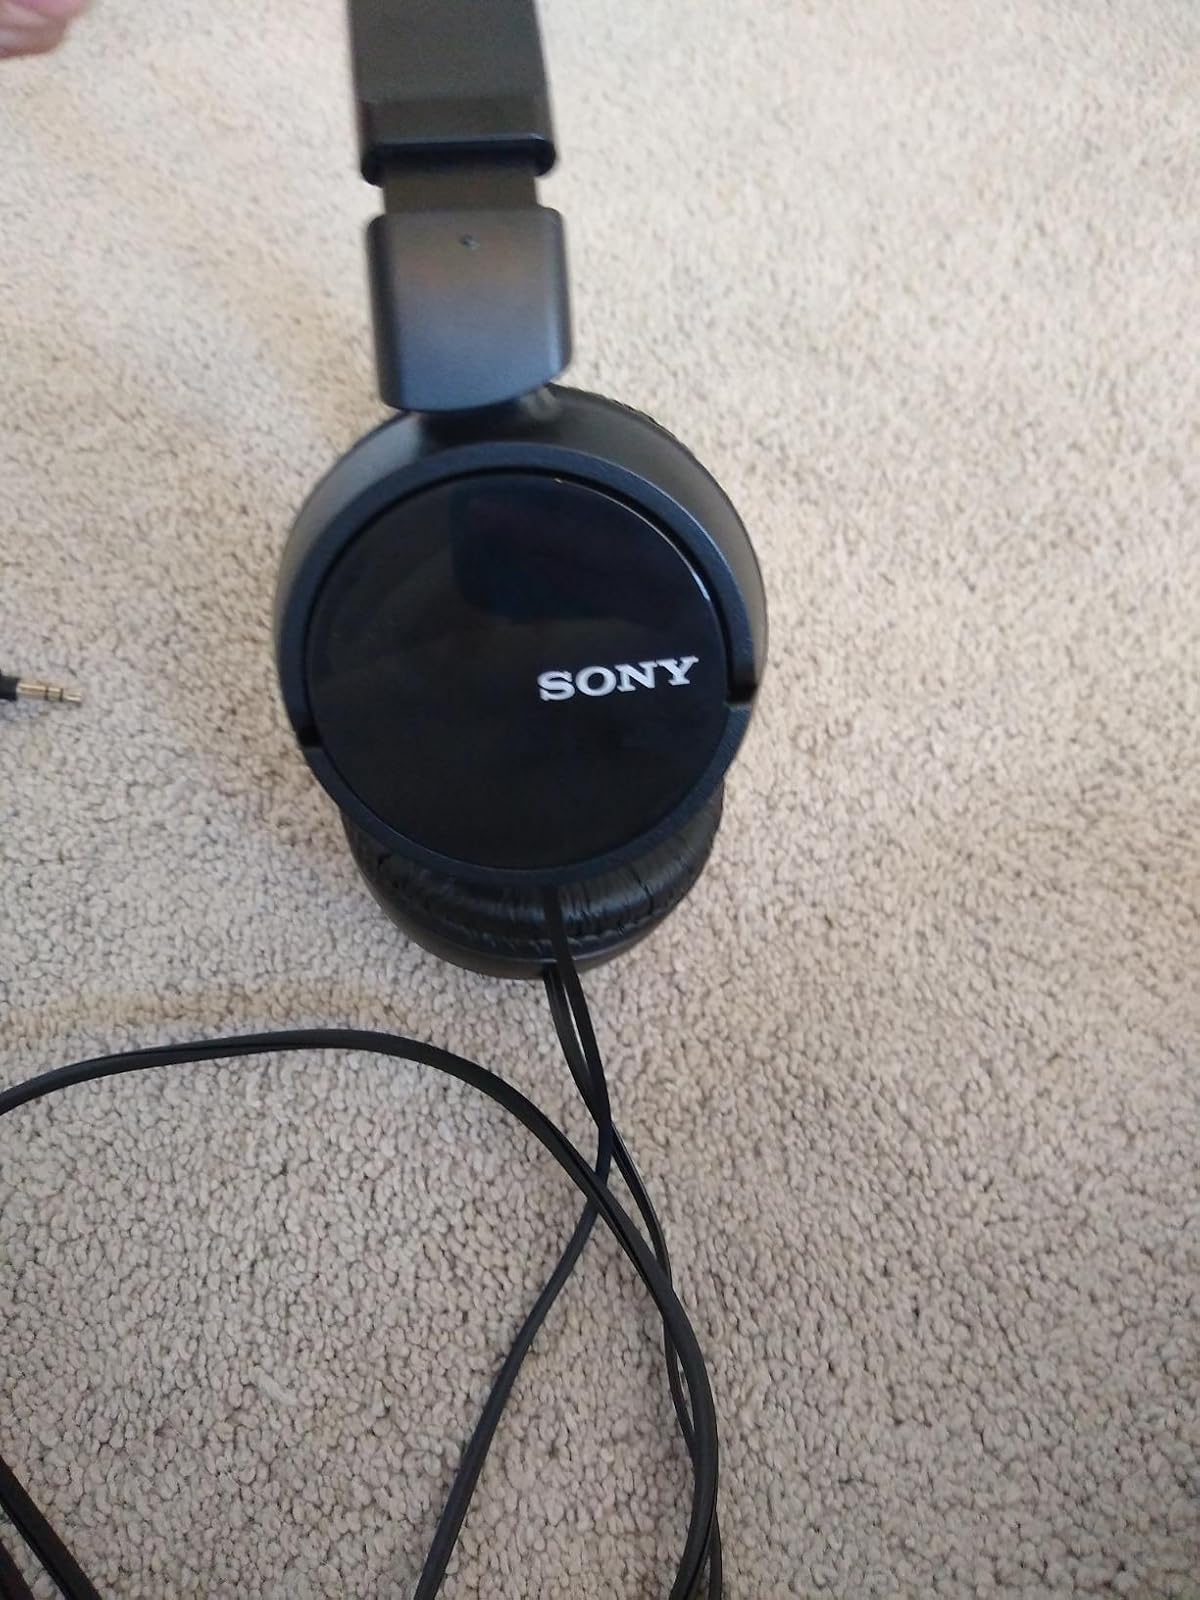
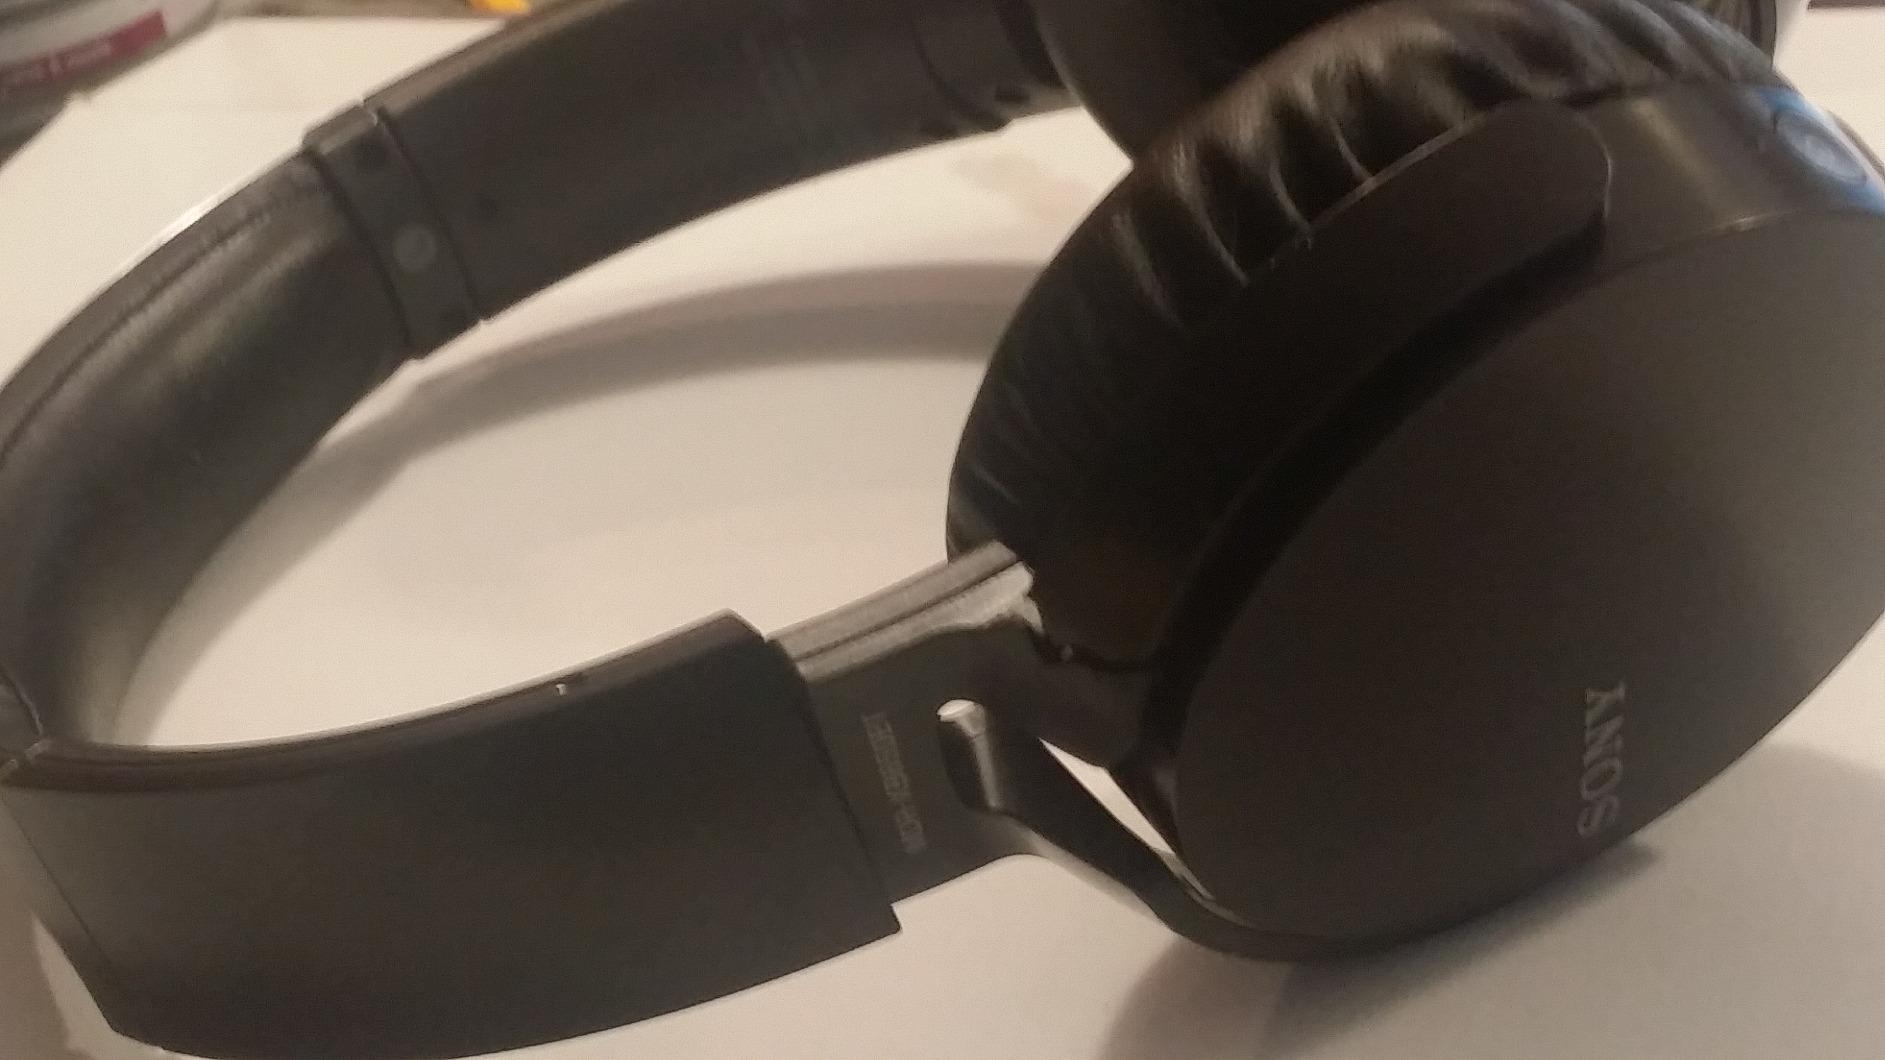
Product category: headphones
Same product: no